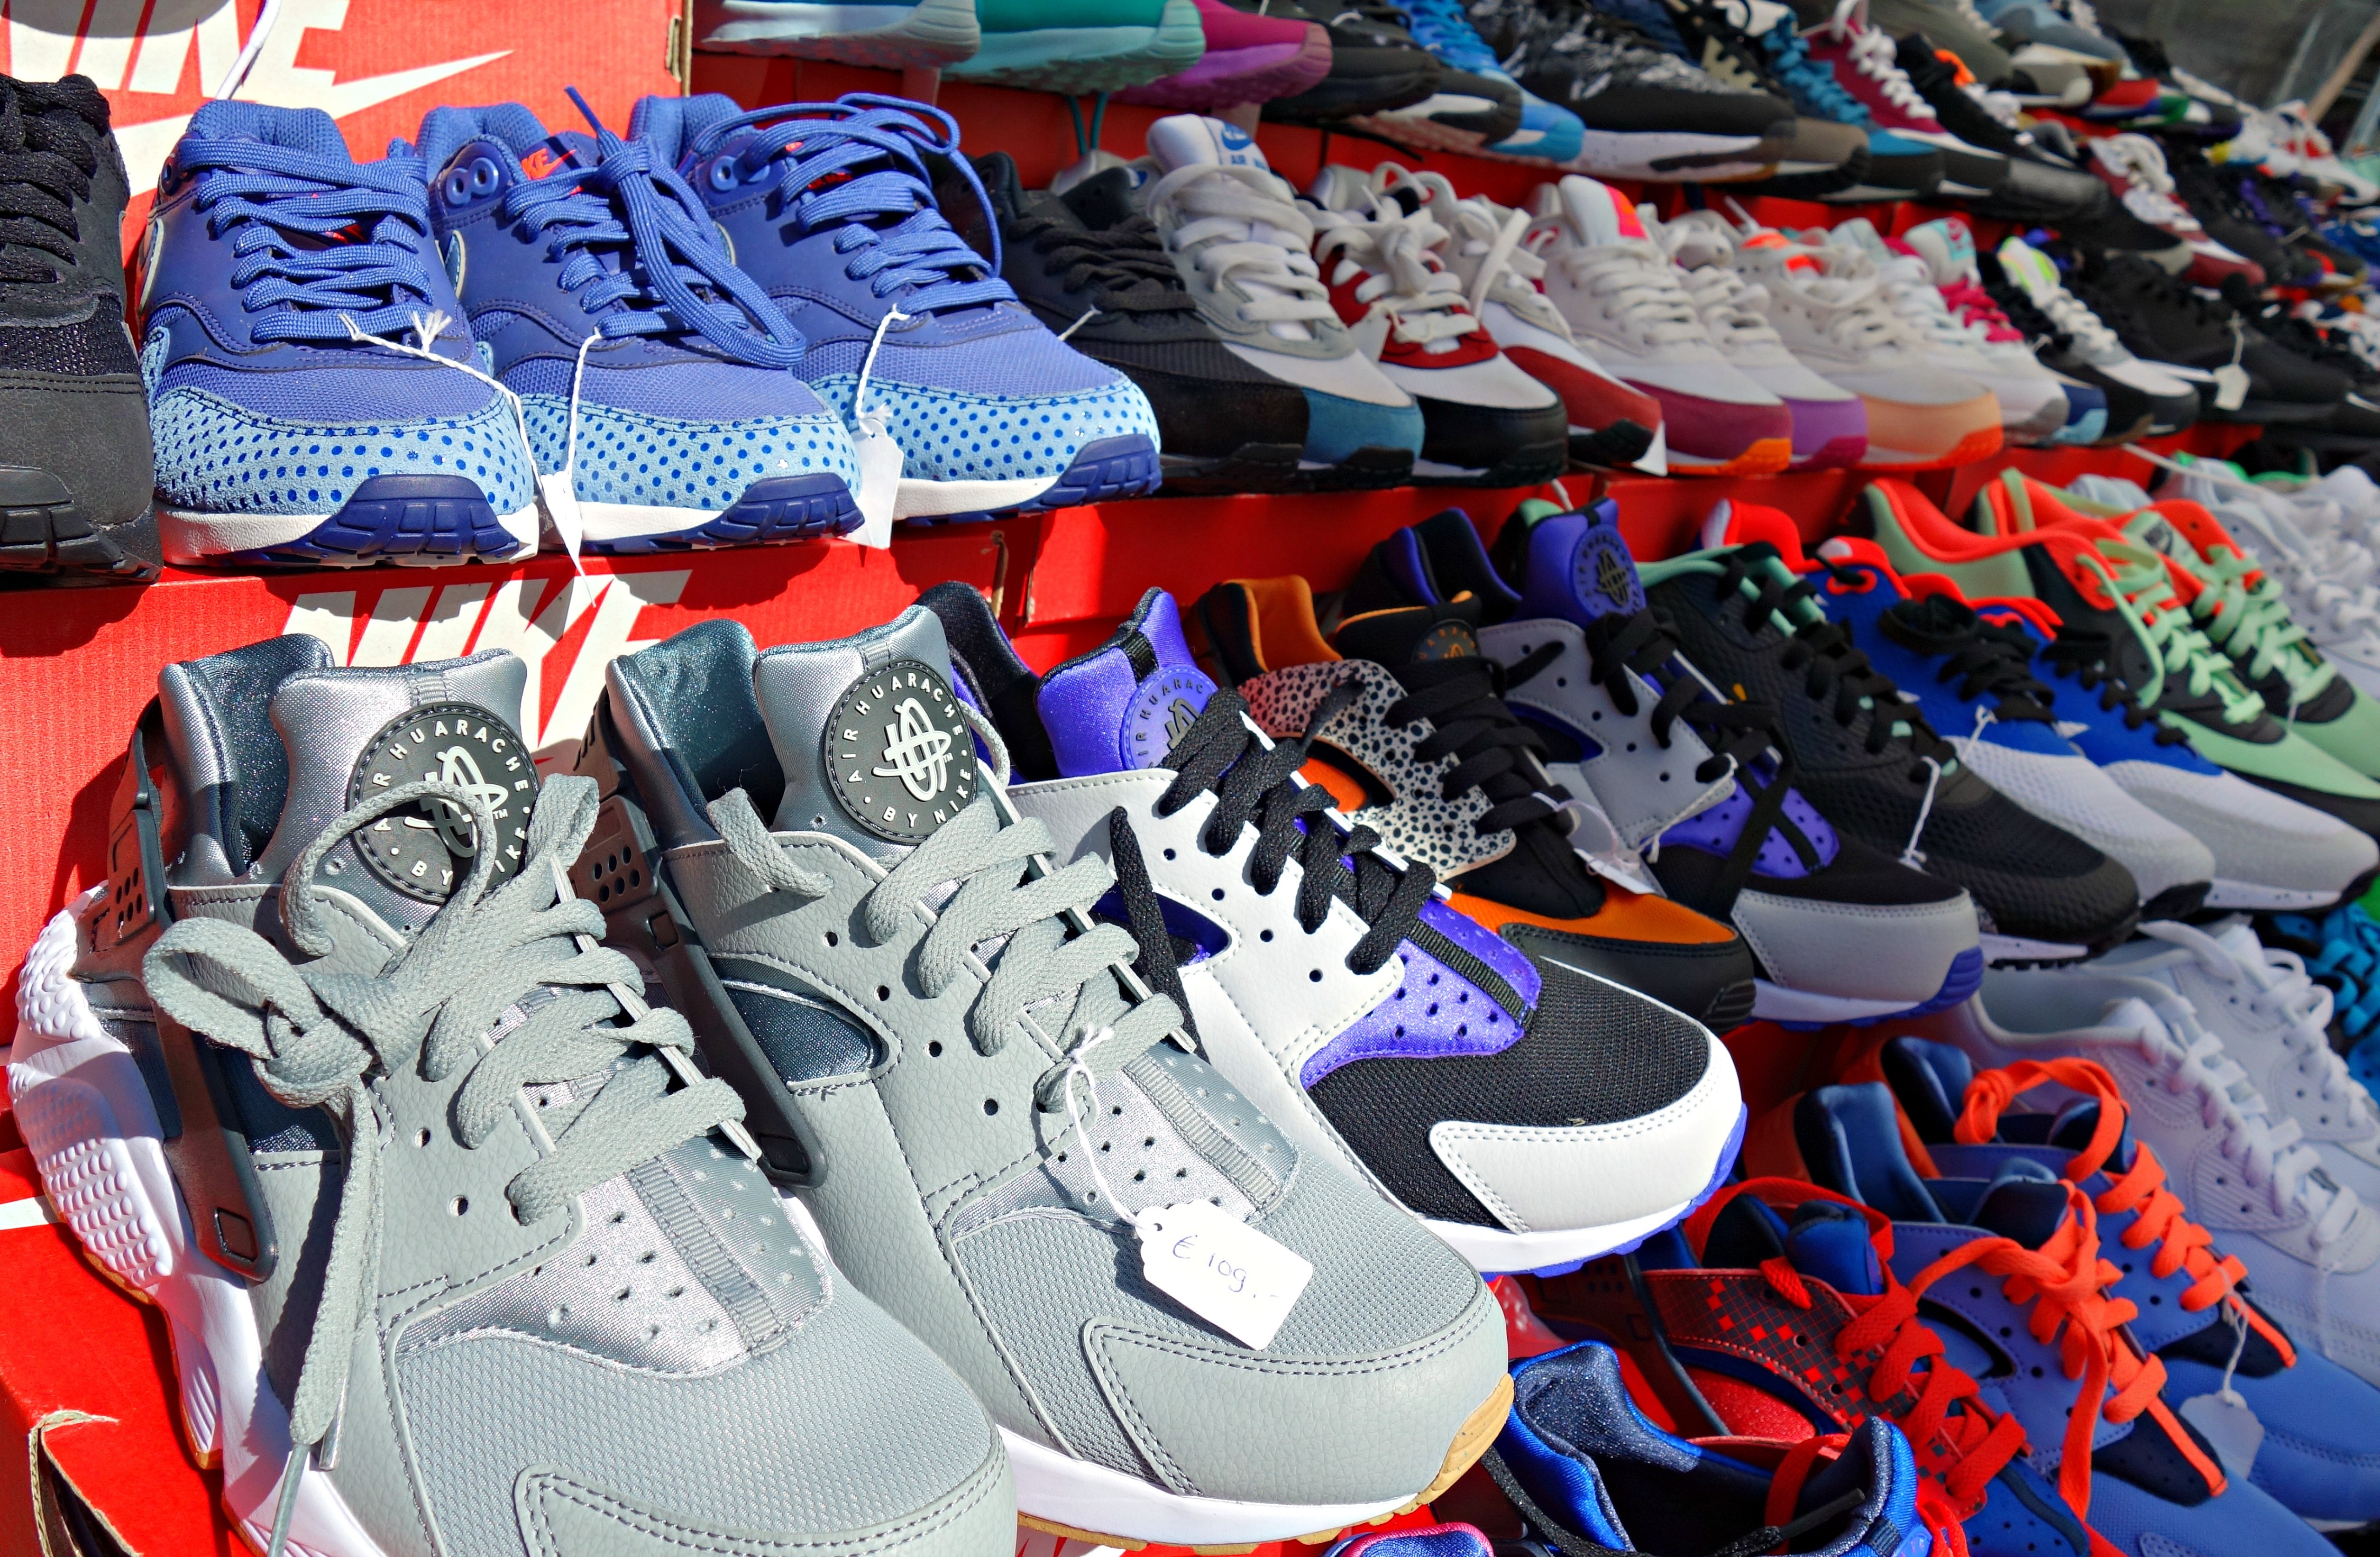
shoe, sport, running, foot, training, market, jogging, exercise, gym, market stall, laces, stall, sneakers, footwear, sports shoe, man shoes